The Long Night of Francisco Sanctis

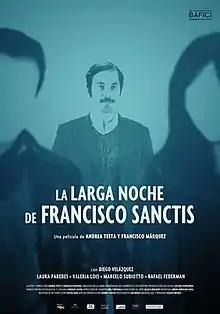
Film poster

The Long Night of Francisco Sanctis is a 2016 Argentine drama film directed by Francisco Márquez and Andrea Testa. It was screened in the Un Certain Regard section at the 2016 Cannes Film Festival.